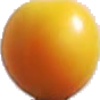
Label: cherry_wax_yellow